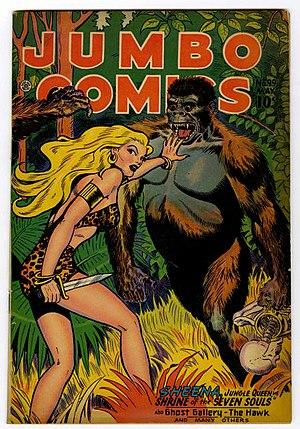
Sheena, reine de la jungle, Sheena, Queen of the Jungle en version originale, est un personnage de fiction créé en 1937 par Will Eisner et Jerry Iger dans le premier numéro du pulp magazine britannique Wags. En 1938, Mort Meskin et William Thomas sont séduits par le personnage et le reprennent dans le comic book Jumbo Comics #1 pour Fiction House. Sheena est la première d'une longue liste de tarzanides féminins, également nommées jungle girls. Elle est également la première héroïne à être le personnage principal d'un comic book.